Oak Ridges, Ontario

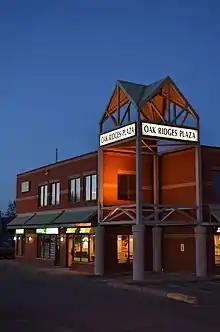
Oak Ridges Plaza

Oak Ridges was established along Yonge Street in 1799 by Joseph Geneviève and a group of French Royalists, who were granted land to settle by the British government. They were also provided with rations and agricultural implements. It was originally named "Windham" in honour of Geneviève's friend William Windham, Secretary at War for Britain at the time. Geneviève soon departed to search for another site to settle, and by 1840 the settlement and the area from the King-Vaughan town line to the 15th sideroad became known as Oak Ridges. This included lots 61 to 70, the western half of which were in King, and the eastern half in the township of Whitchurch.